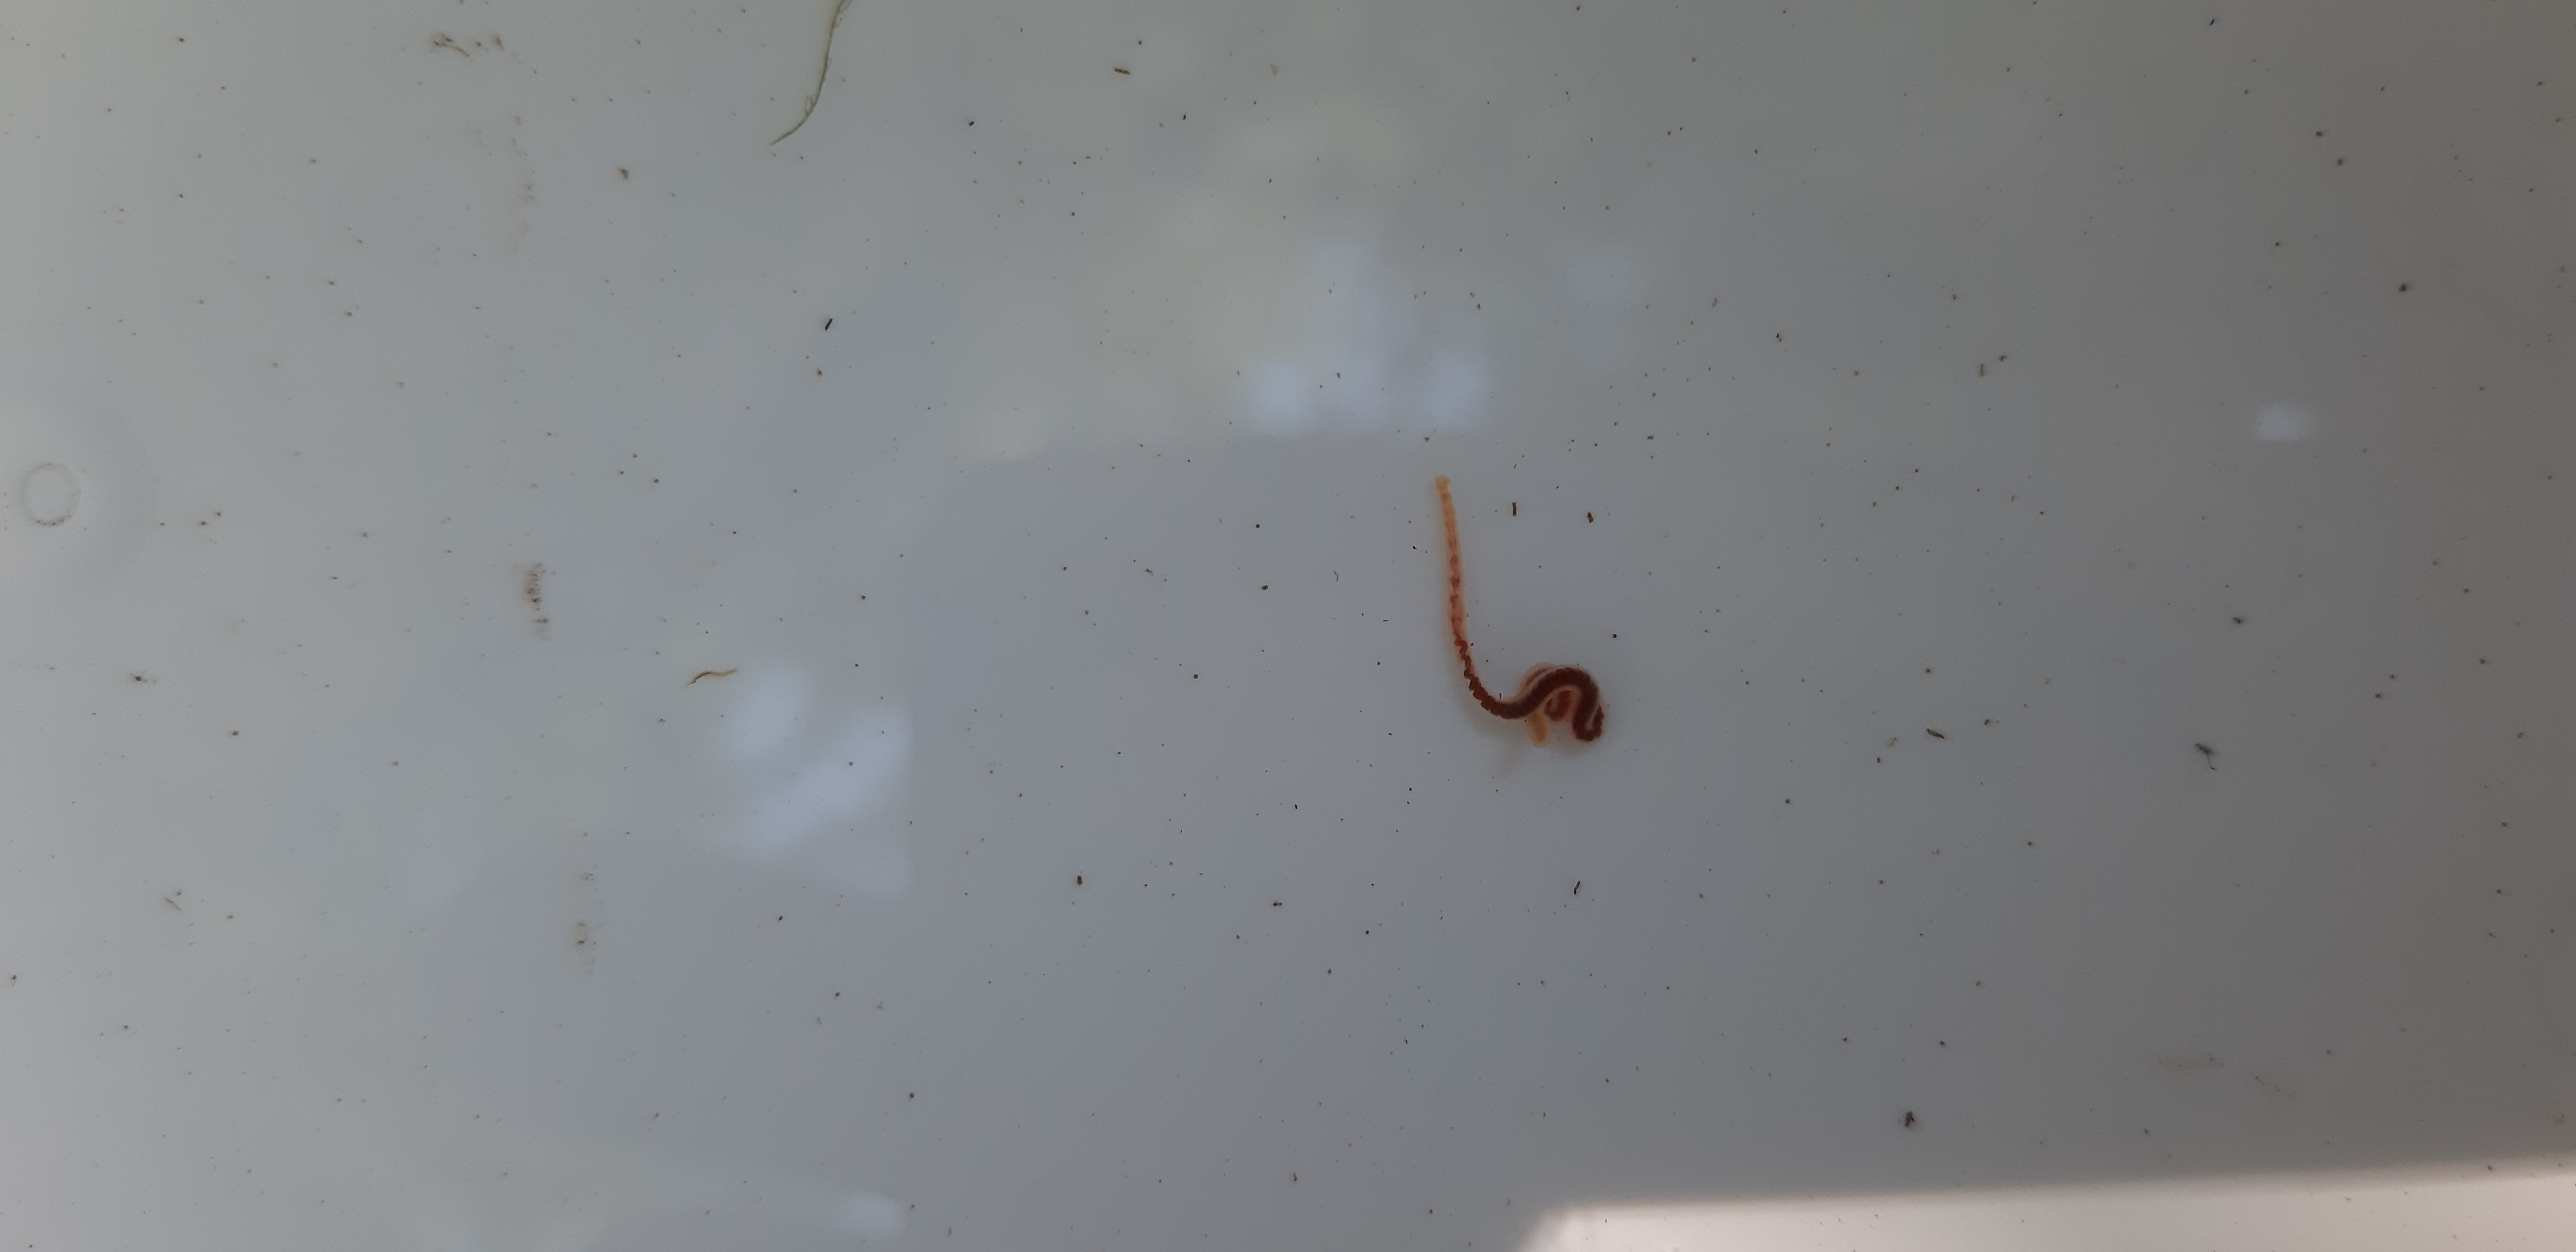
Macroinvertebrate group: worms